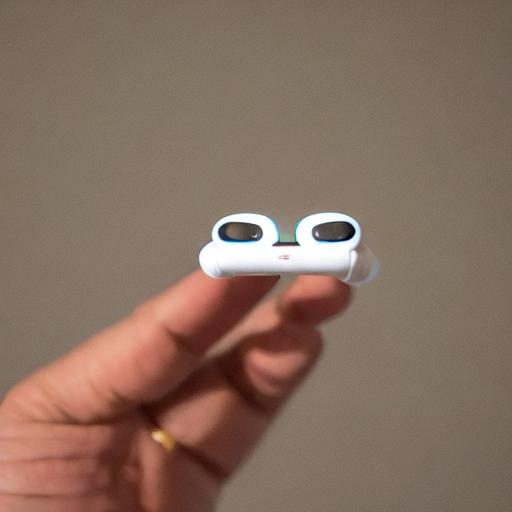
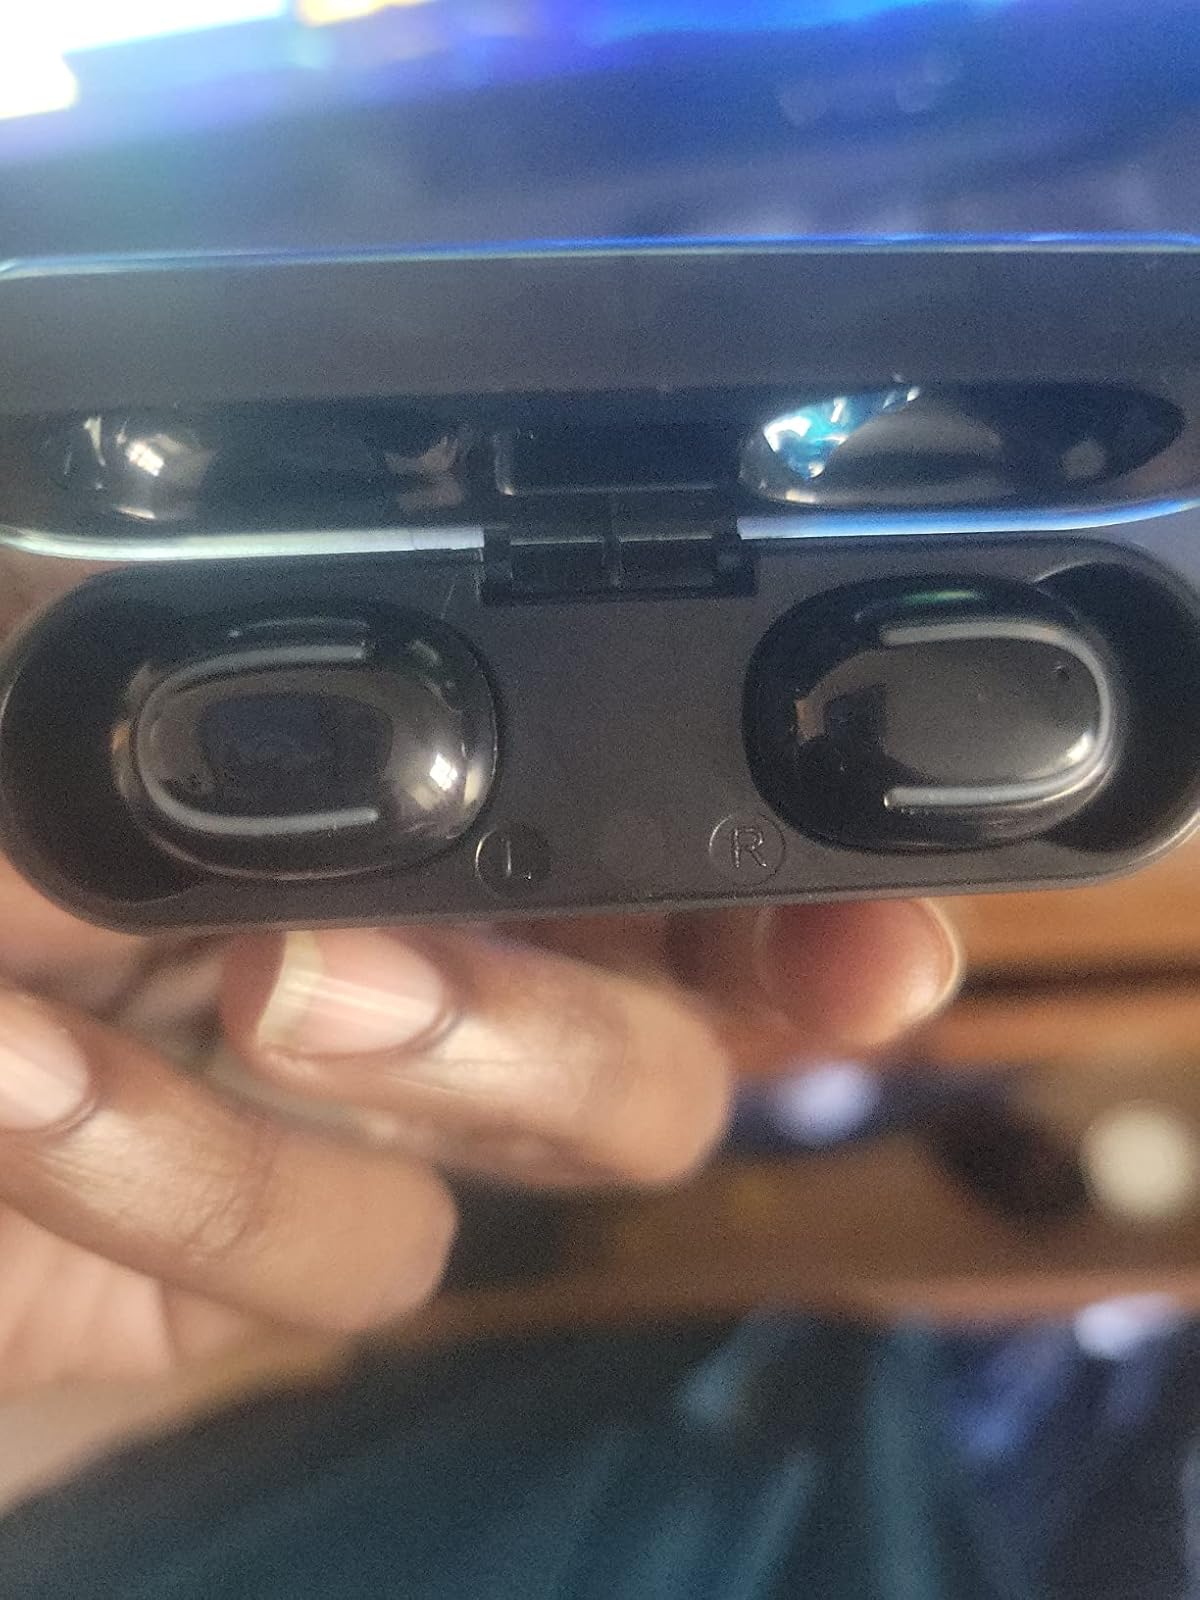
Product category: earbuds
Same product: no